Francis Ponge

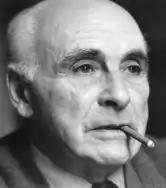
Ponge in later years

Francis Jean Gaston Alfred Ponge (27 March 1899 – 6 August 1988) was a French poet. He developed a form of prose poem, minutely examining everyday objects. He was the third recipient of the Neustadt International Prize for Literature in 1974.